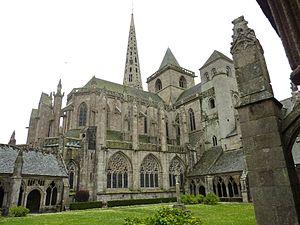
Le diocèse de Tréguier est un ancien diocèse de l'Église catholique en France.
Tréguier [tʁegje] est une commune, chef-lieu de canton du département des Côtes-d'Armor, dans la région Bretagne, en France.
La cathédrale Saint-Tugdual est un édifice religieux situé à Tréguier, dans le département des Côtes-d'Armor en France. Elle était la cathédrale de l’ancien évêché de Tréguier, l'un des neuf évêchés de la Bretagne historique jusqu'en 1790. Elle est aujourd'hui le siège de la paroisse Saint-Yves de Tréguier. Lieu de sépulture de saint Yves, elle est un sanctuaire où l'on vient en pèlerinage, notamment autour du 19 mai à l'occasion de la fête de saint Yves, où a lieu un grand pardon.